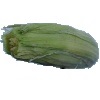
Label: Corn Husk 1